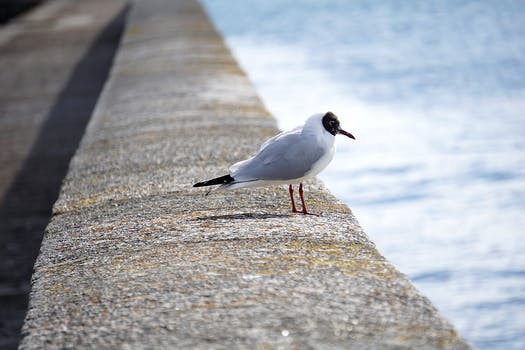
Label: No Watermark